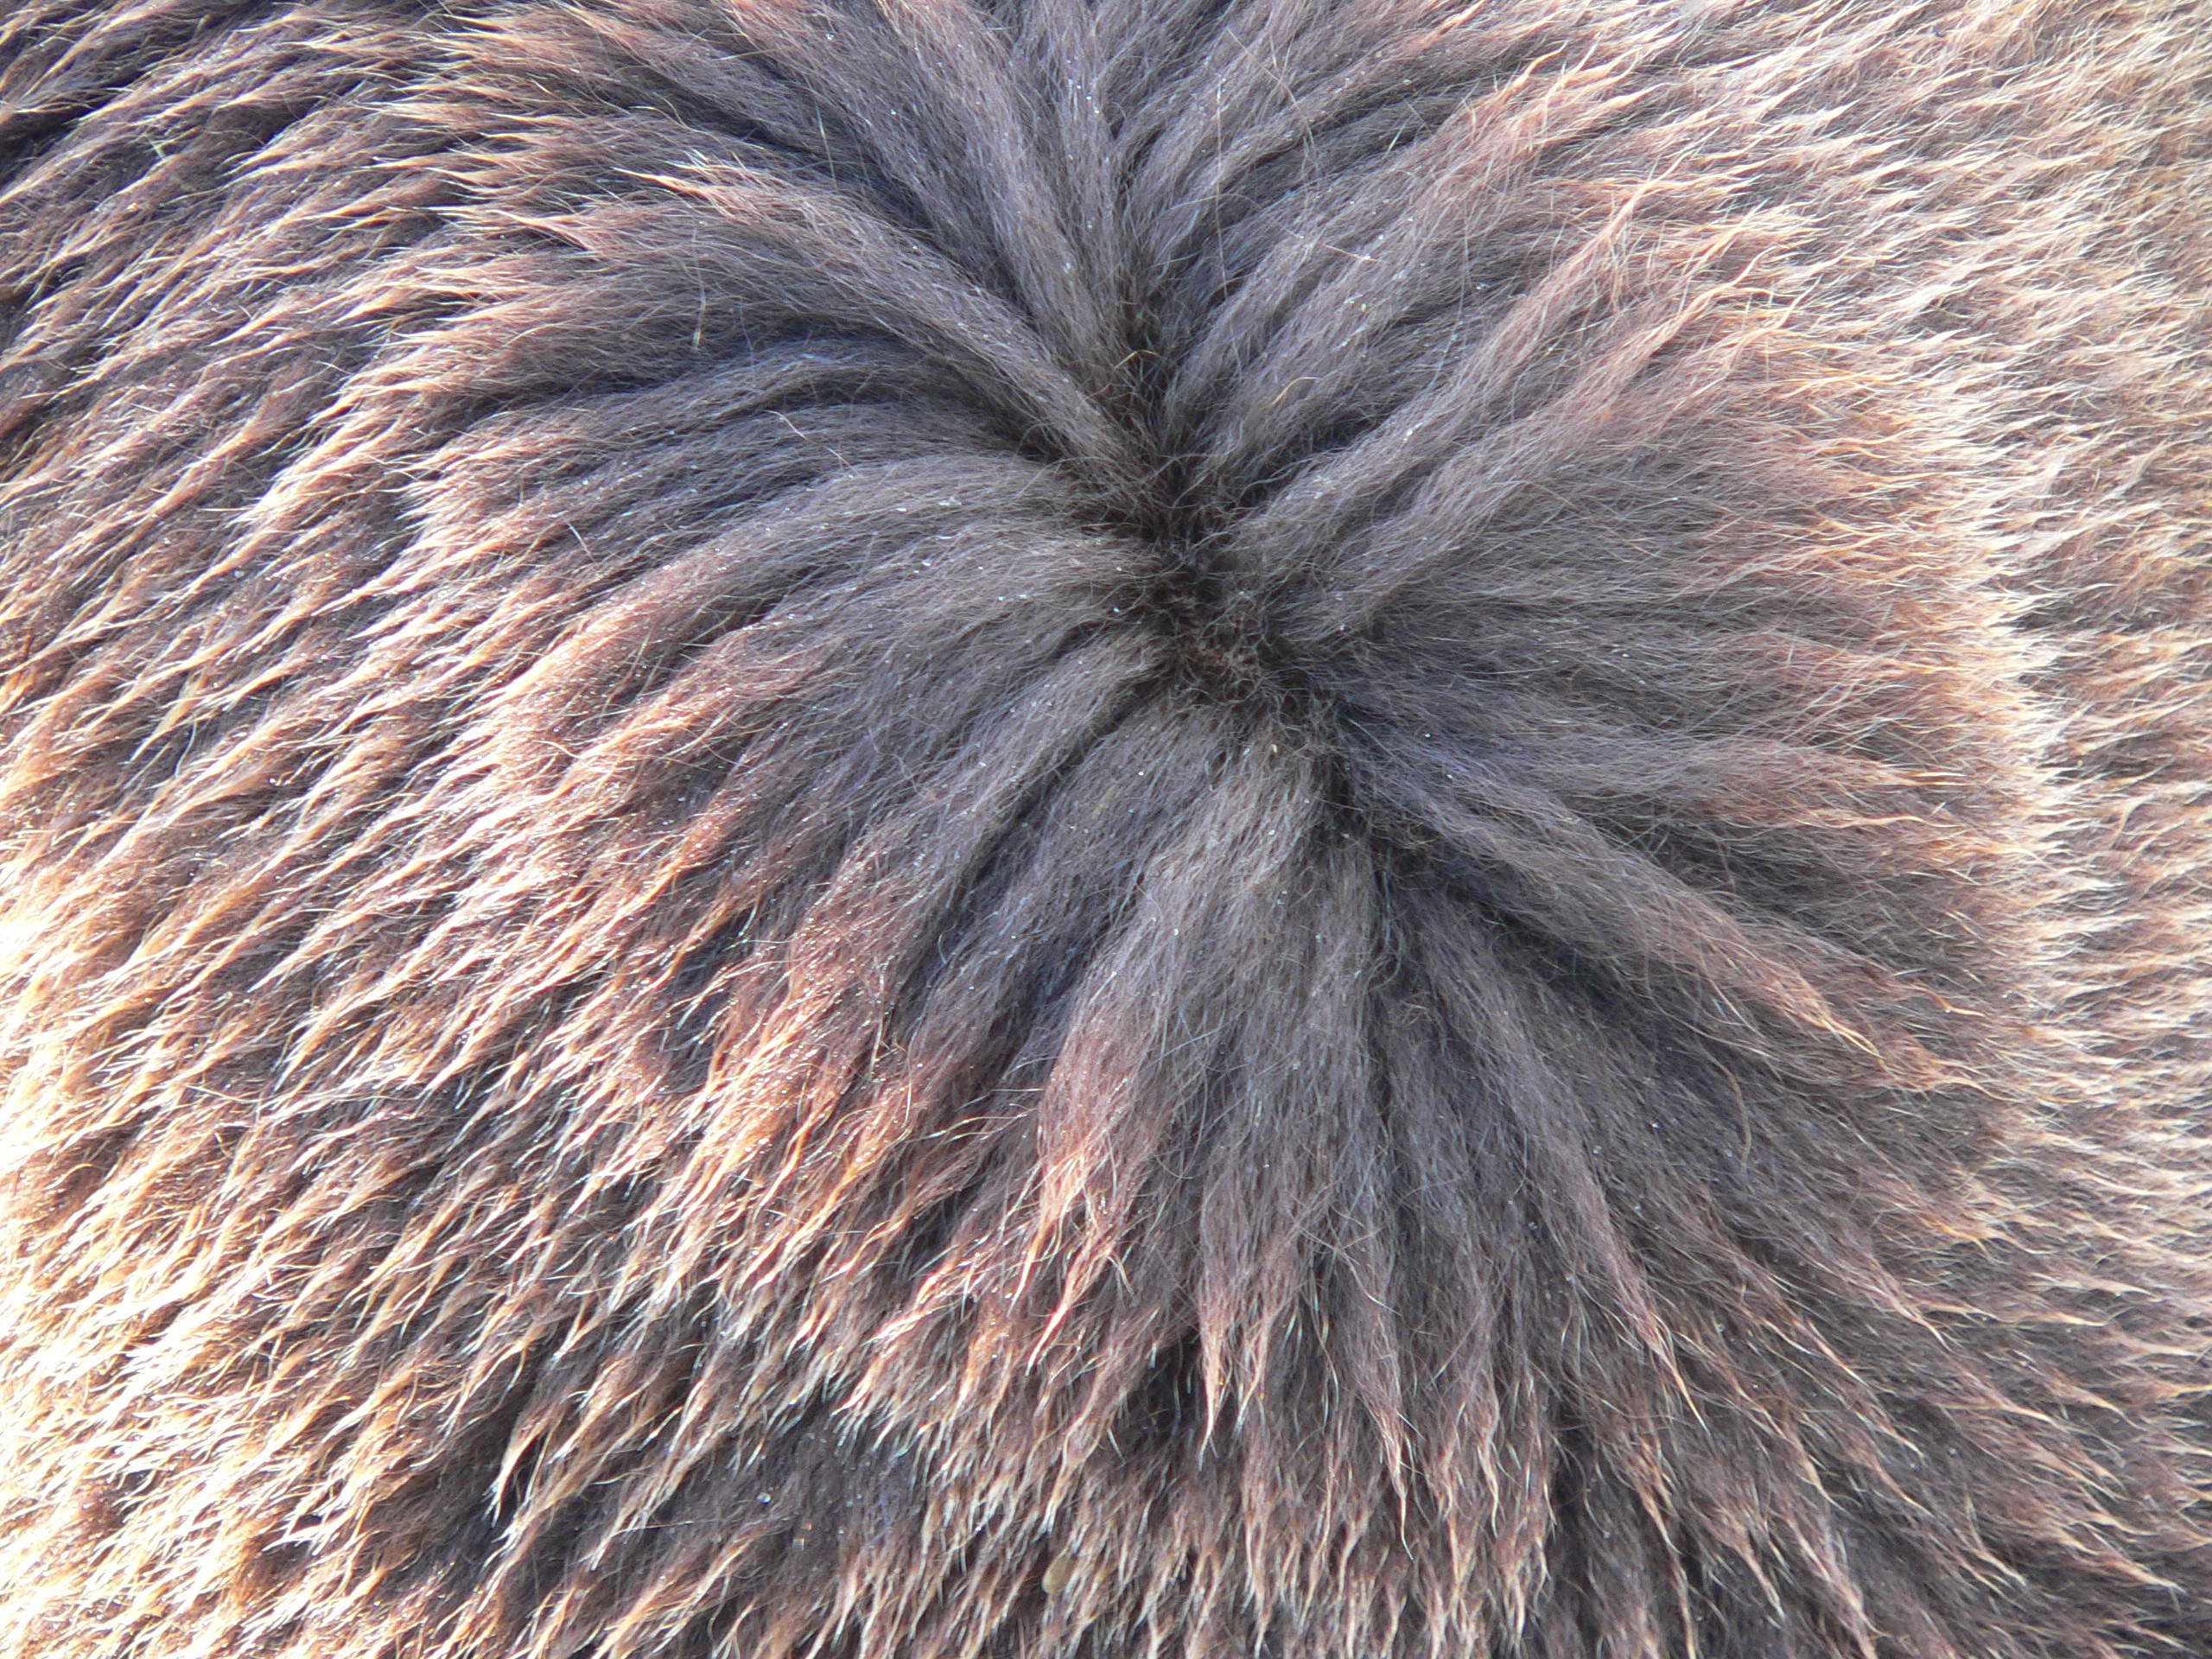
hair, bear, fur, mane, wool, material, hairstyle, brown bear, thread, close up, textile